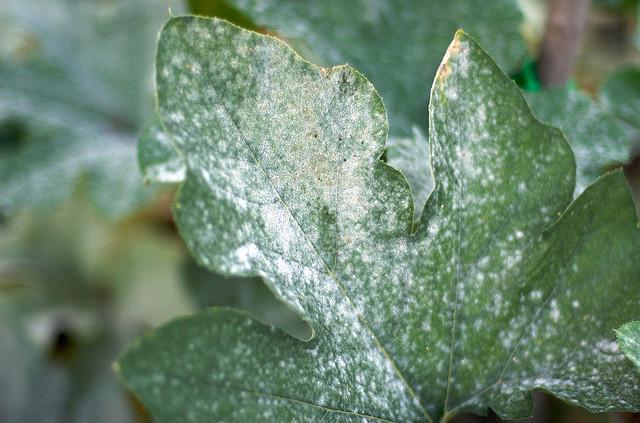
Labels: Squash Powdery mildew leaf